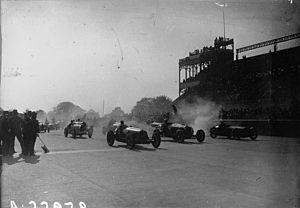
Le Grand Prix de France 1931 est un Grand Prix comptant pour le Championnat d'Europe des pilotes, qui s'est tenu sur le circuit de Montlhéry le 21 juin 1931.